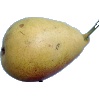
Label: Pear 2